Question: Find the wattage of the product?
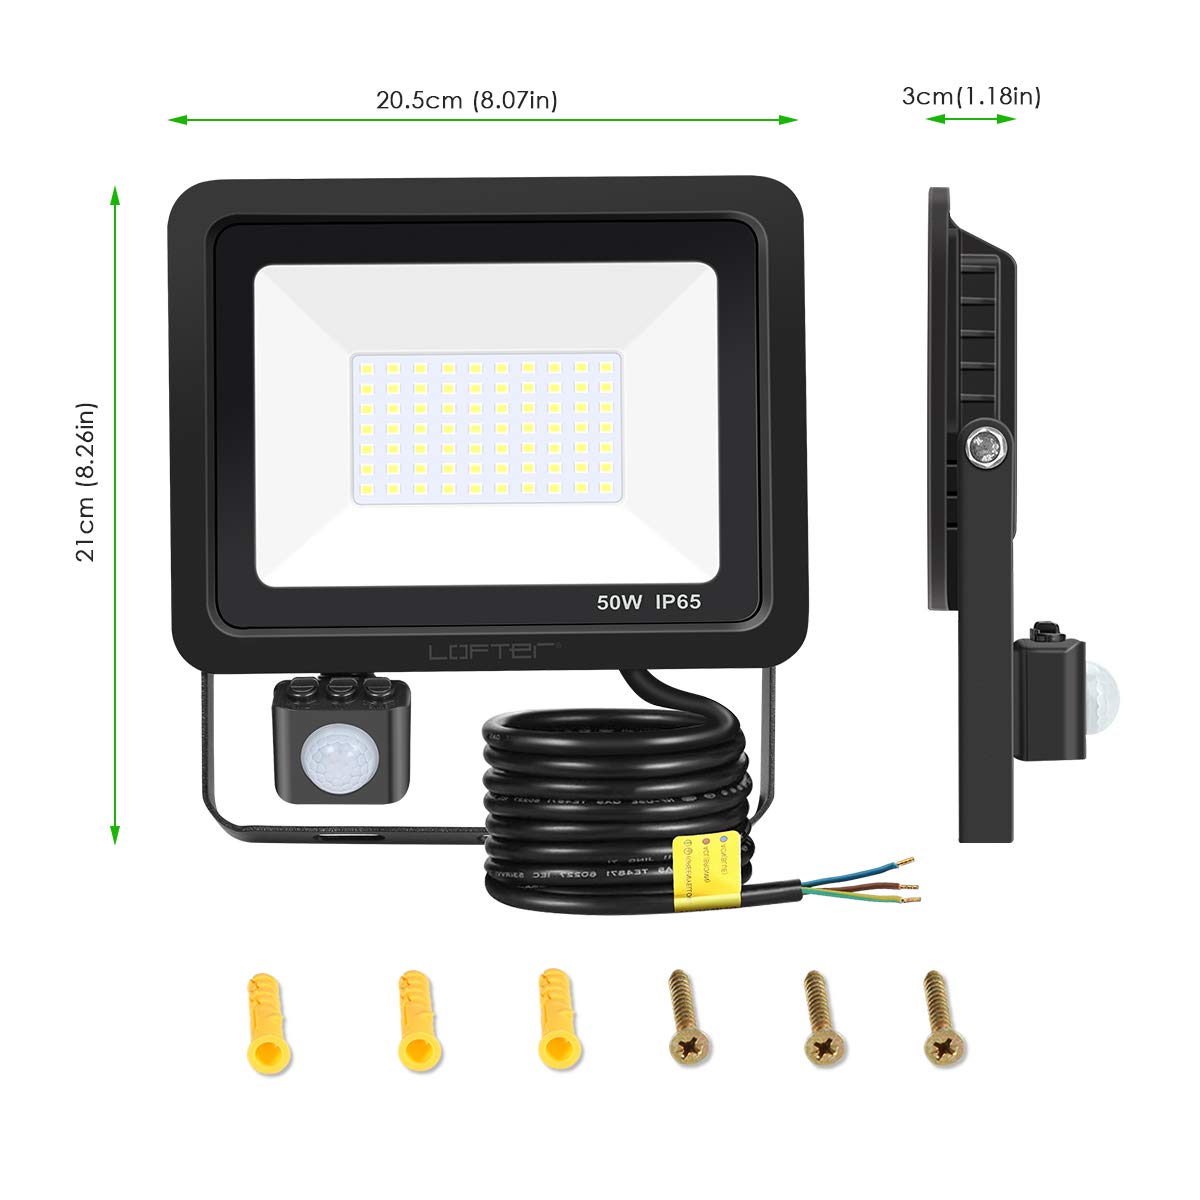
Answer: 50.0 watt